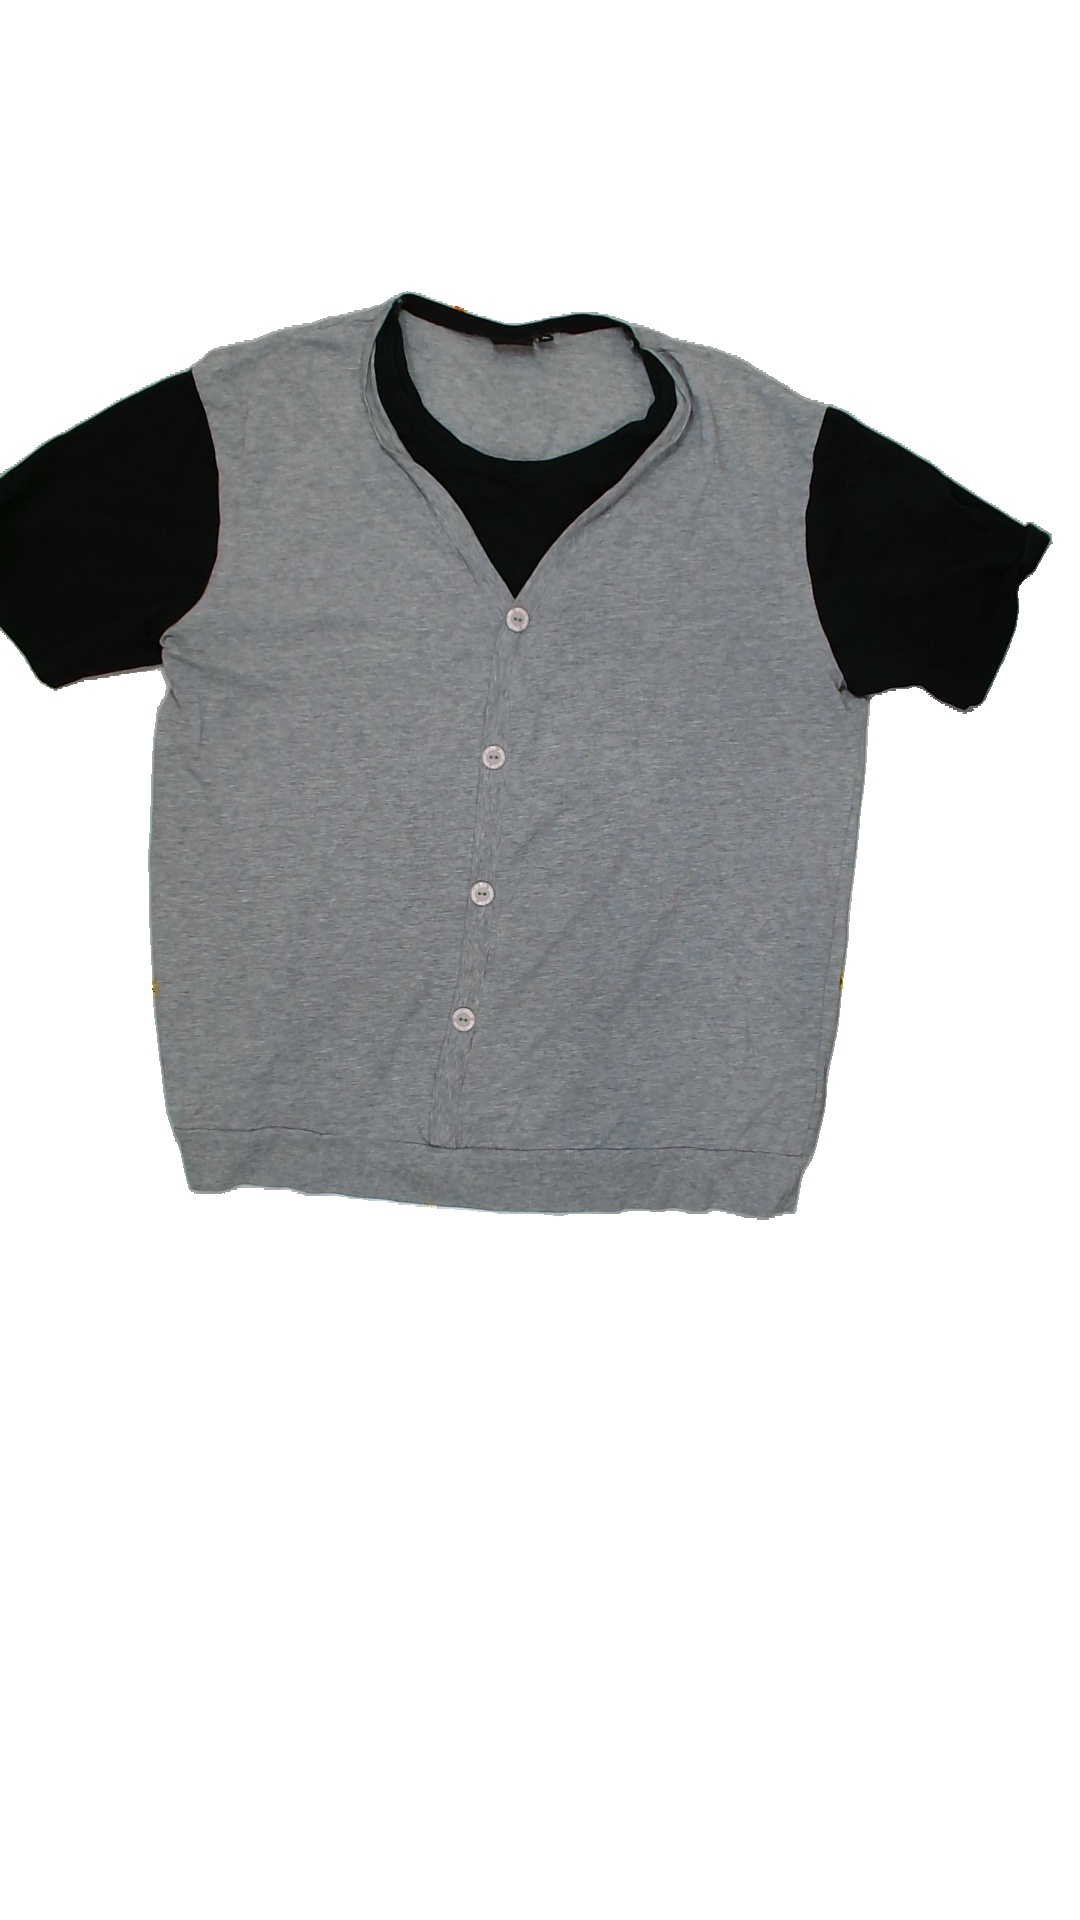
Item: Top (Ladies)
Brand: Skill
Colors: Grey, Blue
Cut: Regular
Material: Unknown
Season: All
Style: No trend
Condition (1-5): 5
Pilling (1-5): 5
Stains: No
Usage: Reuse
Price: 50-100